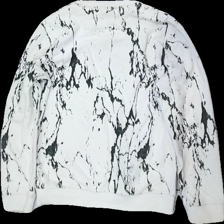
View: back
Type: Sweater
Category: Ladies
Brand: H&M
Colors: White, Black
Material: 100% bomull
Pattern: Other
Cut: C-collar
Size: S
Season: All
Stains: Major
Damage: gul runt krage
Damage location: top center
Damage 2: smuts fläckar
Damage 2 location: middle center
Damage 3: smuts fläckar
Damage 3 location: bottom left
Price range: <50
Recommended usage: Export
Description: sweater med mönster